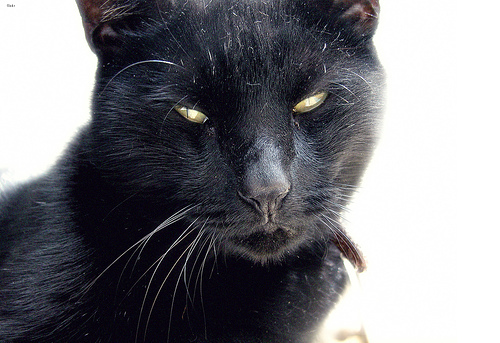
Breed: bombay